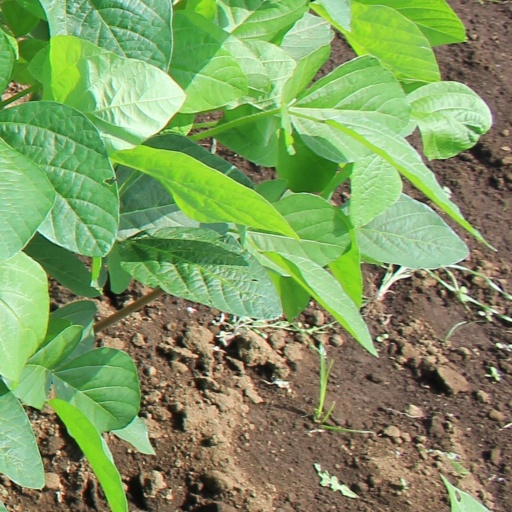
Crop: soybean